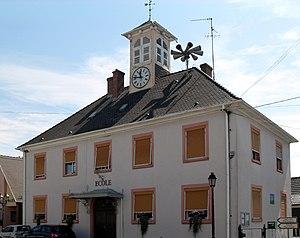
L'école de Stattmatten